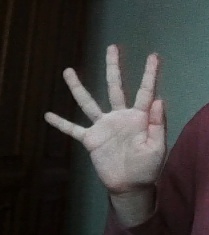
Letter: sheen